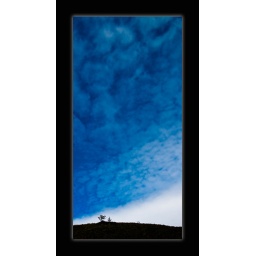
Higher up in the mountain we comes to the tree line. Beyond that only the odd tree manage to grow.